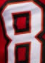
Number: 8